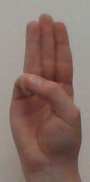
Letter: thaa